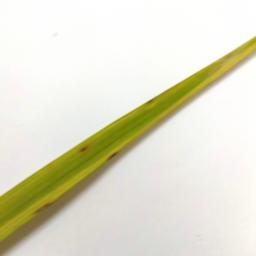
Label: Rice___Brown_Spot